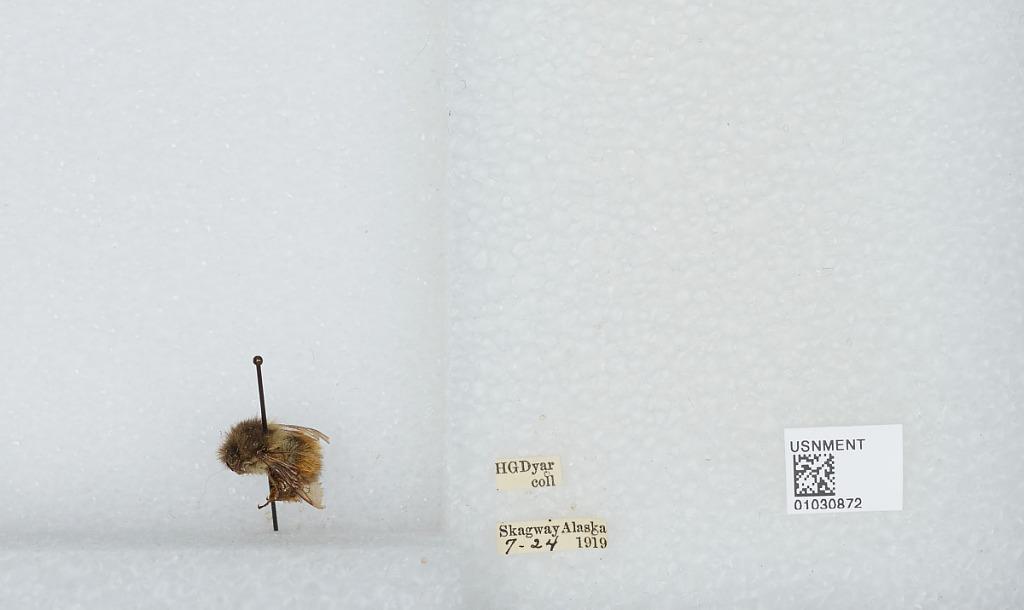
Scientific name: Bombus (Pyrobombus) melanopygus Nylander
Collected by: H. Dyar
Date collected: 1919-7-24
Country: United States
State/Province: Alaska
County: Skagway
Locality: Skagway
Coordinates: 59.4583, -135.314